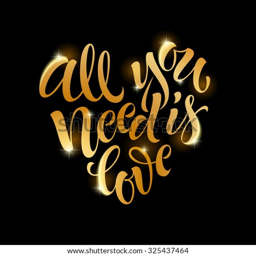
vector golden text on black background .